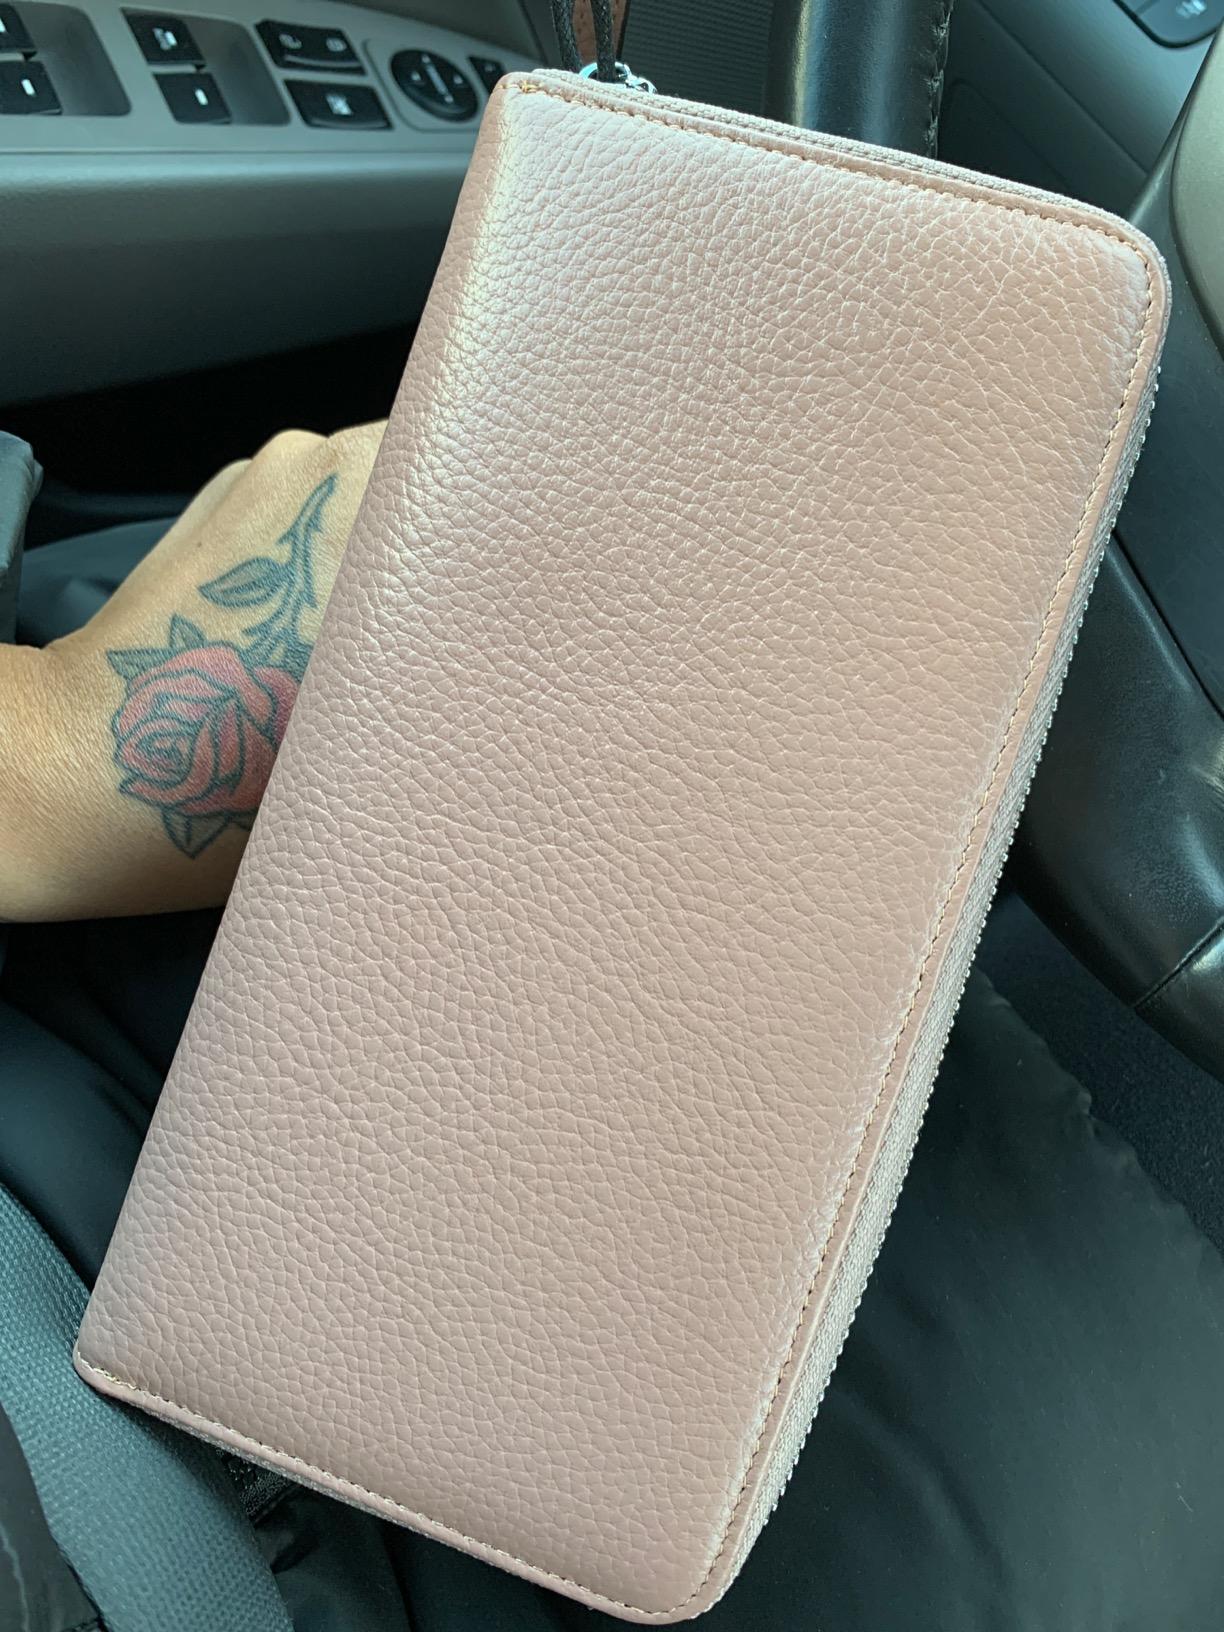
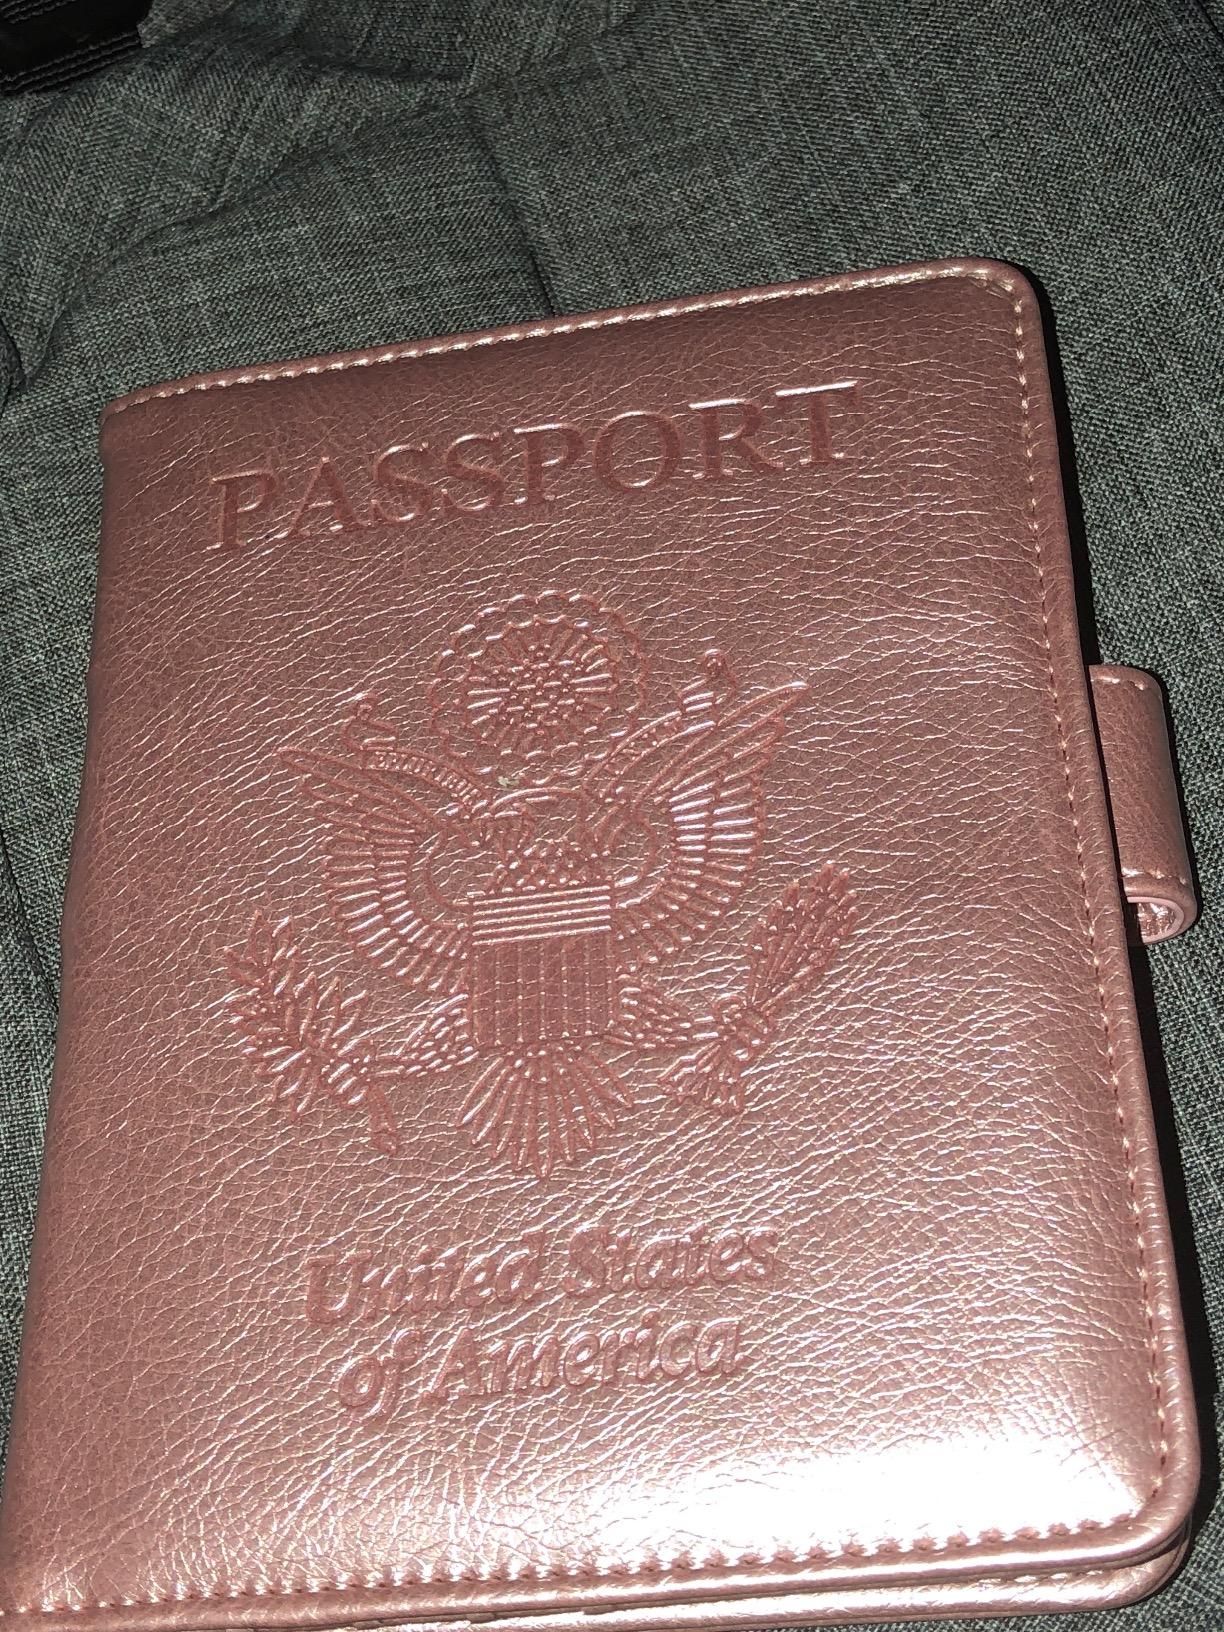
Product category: accessories_wallet
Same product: no